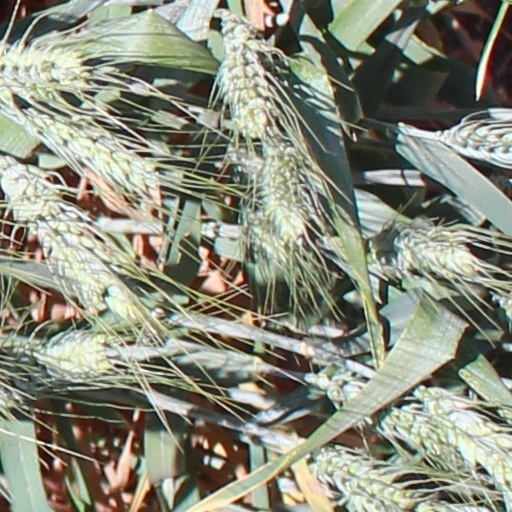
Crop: wheat